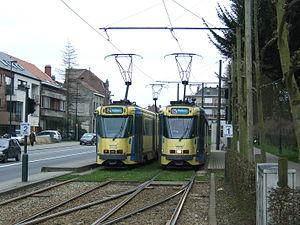
La ligne fut créée le 27 avril 1935 afin de desservir l'Exposition universelle de 1935. Dès sa mise en service, le reliait déjà le Plateau du Heysel à Forest, en empruntant notamment l'avenue de Meysse, l'avenue des Croix de Feu, la chaussée de Vilvorde, le pont Van Praet, la rue Gallait, la place Liedts, la place Rogier, les boulevards du centre, la gare du Midi, l'avenue Fonsny, l'avenue Van Volxem et enfin la chaussée de Bruxelles.